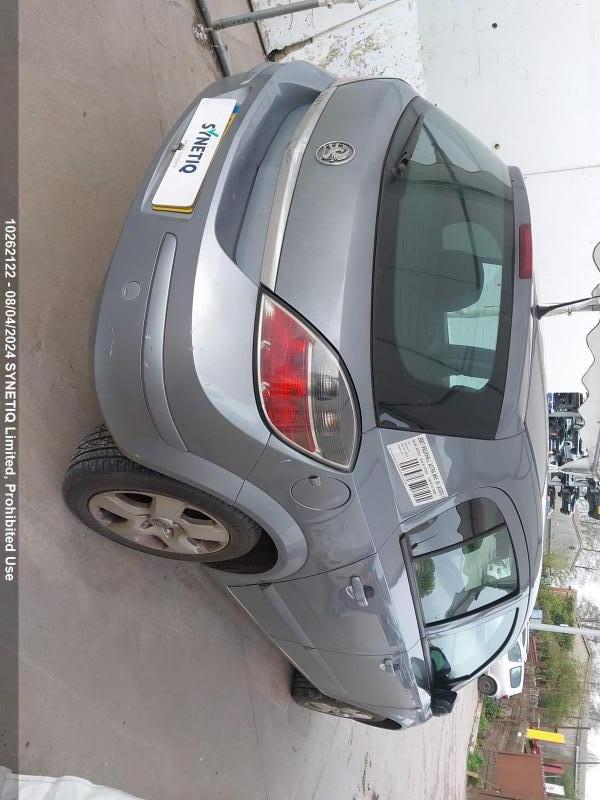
Aucun dommage détecté.
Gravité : aucun